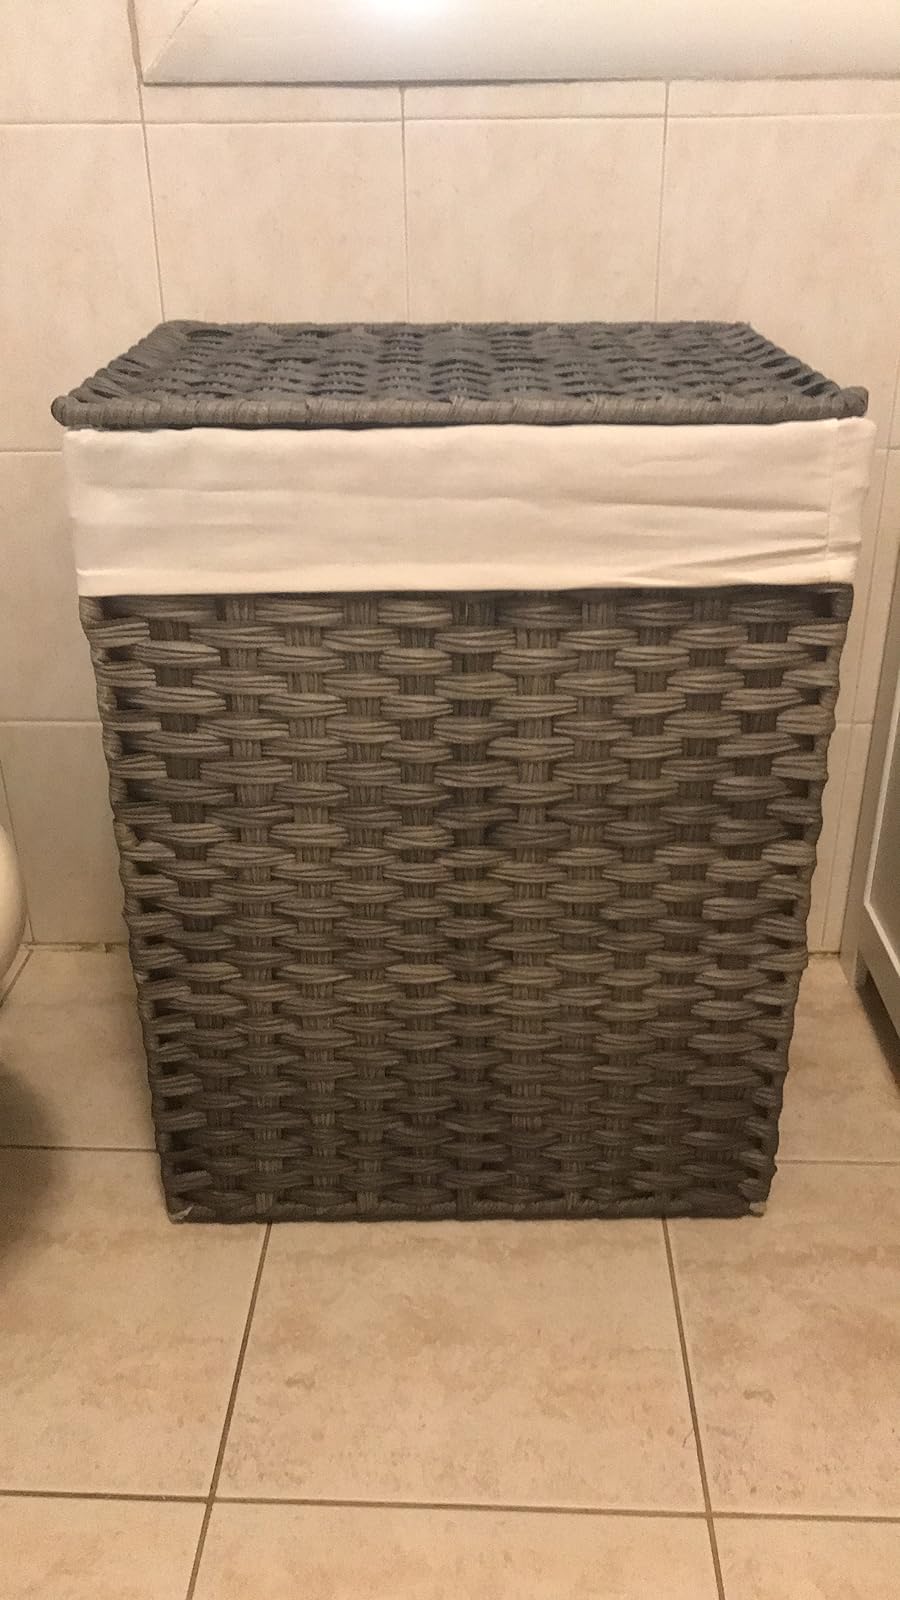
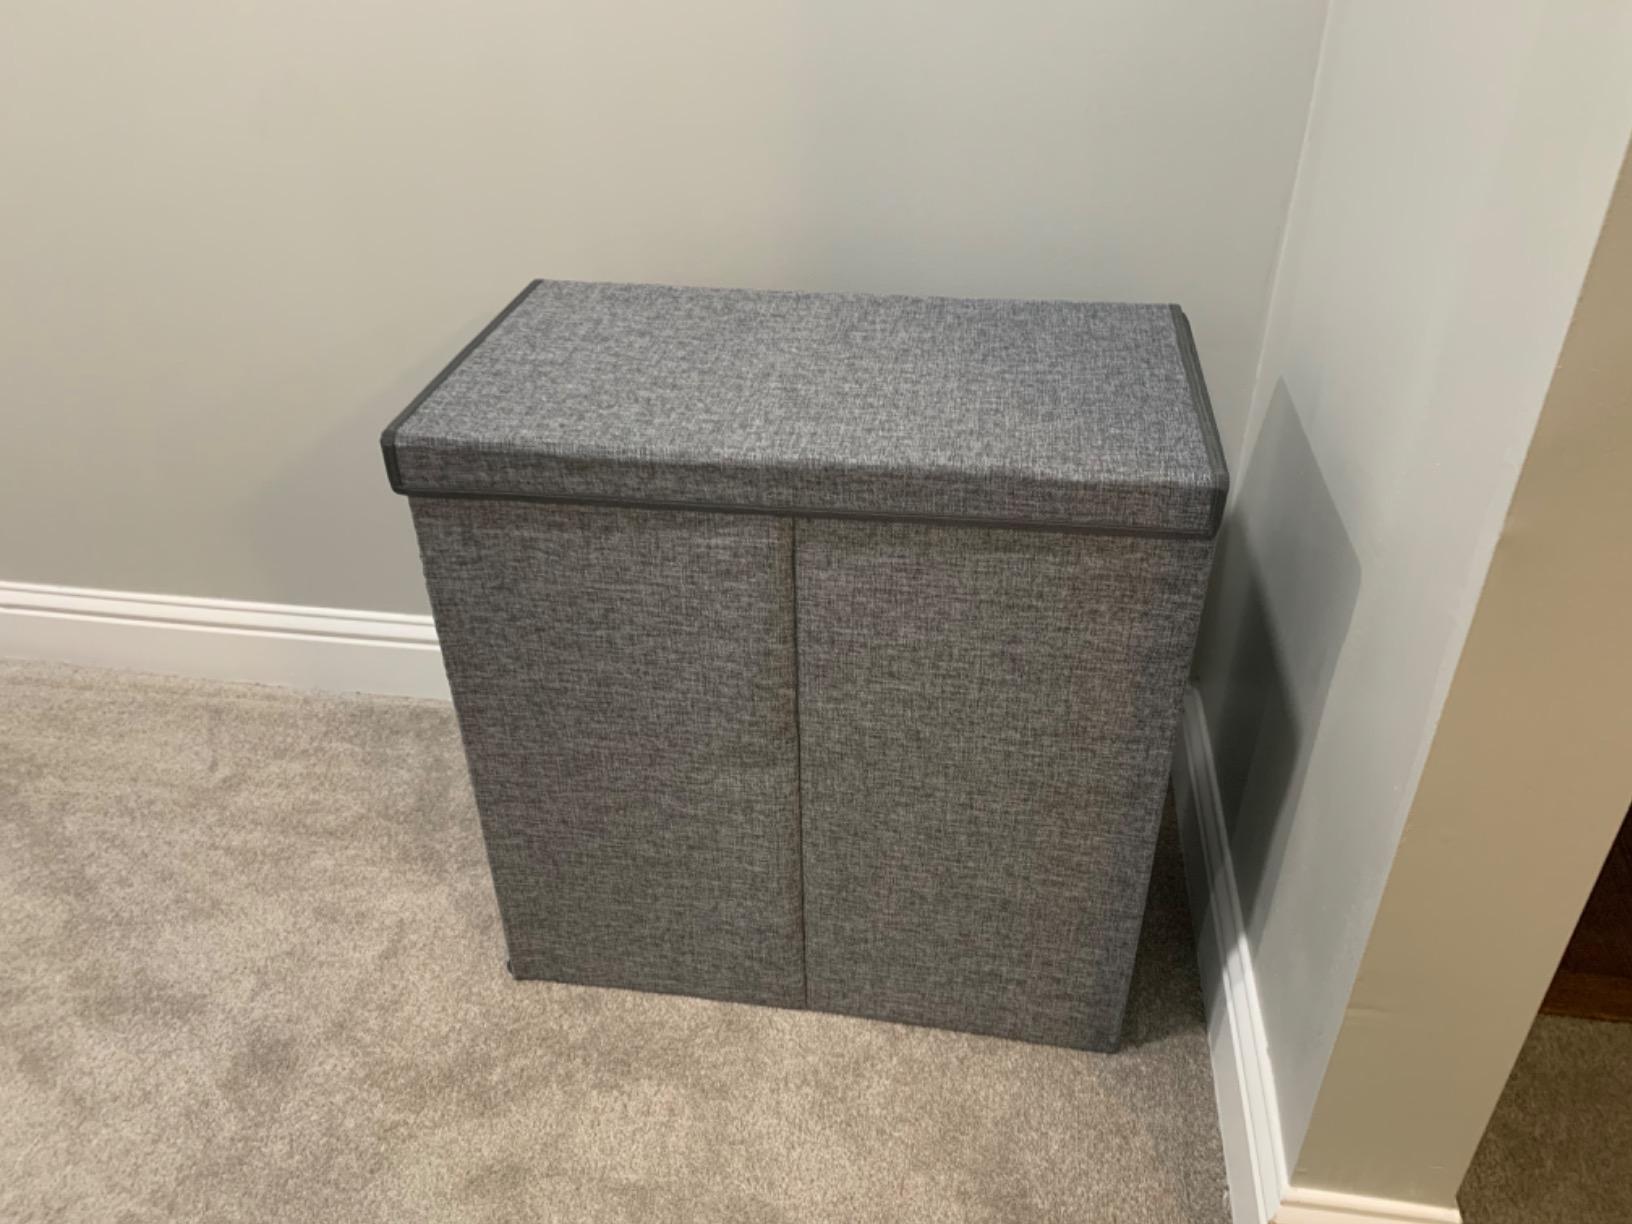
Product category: items_hamper
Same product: no